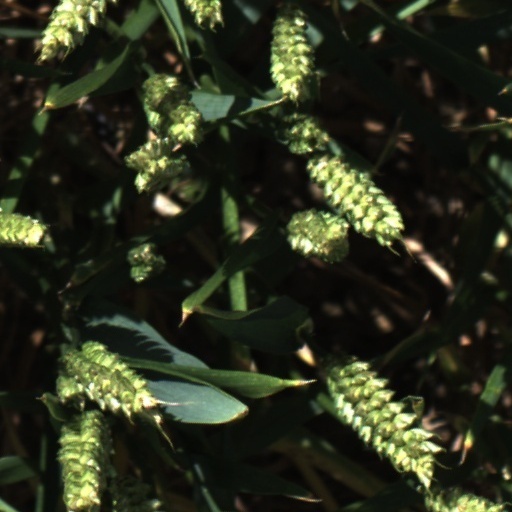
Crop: wheat